James Rasband

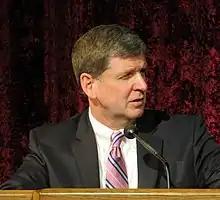
Rasband in 2018

James R. Rasband (born March 20, 1963) is an American academic and religious leader who has been a general authority of the Church of Jesus Christ of Latter-day Saints (LDS Church) since April 2019. He was previously the Academic Vice President (AVP) at Brigham Young University (BYU) from June 2017 until shortly after he was called as a general authority. He also previously served as dean of the J. Reuben Clark Law School (JRCLS). He has also been the Hugh W. Colton Professor of Law.